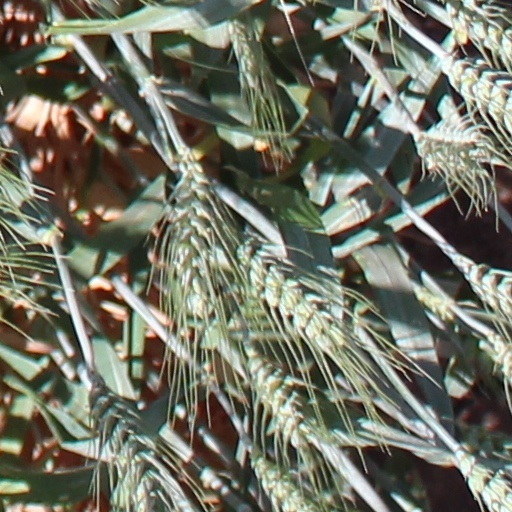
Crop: wheat